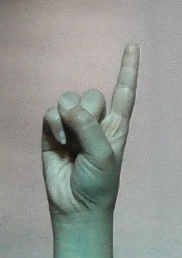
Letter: bb